Pinus armandii var. mastersiana

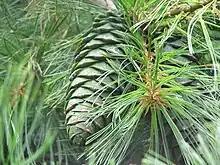
Immature cone details

Individuals on average reach a height of tall, and around dbh. Branches and branchlets spread out in a wide, horizontal manner. Needles are in fascicles of 5, and are a bright green color. Cones are long, reddish brown to brown, and in diameter. Seeds are long, wingless, and of an ovoid shape.